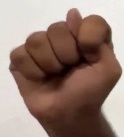
ASL sign: T